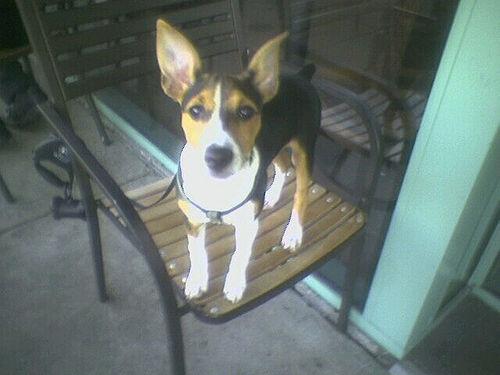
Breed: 237-n000095-toy_terrier